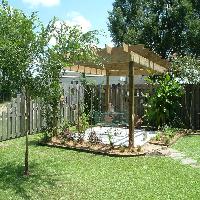
Weather: sun or clear